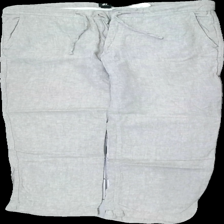
View: front
Type: Trousers
Category: Ladies
Brand: H&M
Colors: Grey
Material: 100% bomull
Pattern: Transparent
Cut: Loose
Size: 54
Season: All
Price range: 50-100
Recommended usage: Reuse
Description: ljus gråa byxor